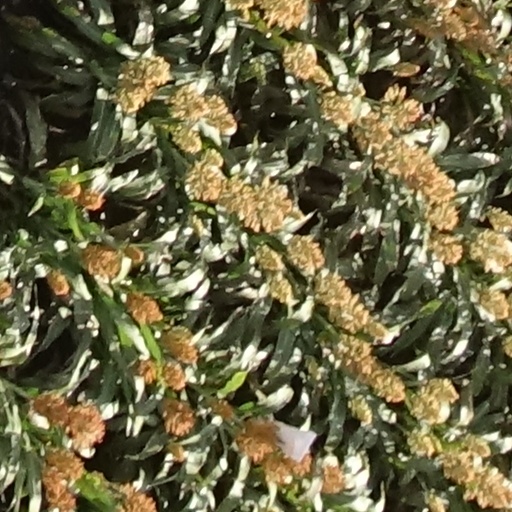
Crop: sorghum